The Barchester Chronicles

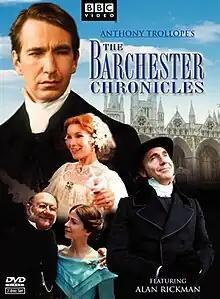
DVD cover

The Barchester Chronicles is a 1982 British television serial produced by Jonathan Powell for the BBC. It is an adaptation by Alan Plater of Anthony Trollope's first two Chronicles of Barsetshire, "The Warden" (1855) and "Barchester Towers" (1857). The series was directed by David Giles. Location work was videotaped in and around Peterborough Cathedral, using locations such as the Deanery and Laurel Court.